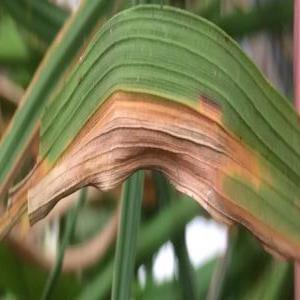
Disease: Bacterialblight